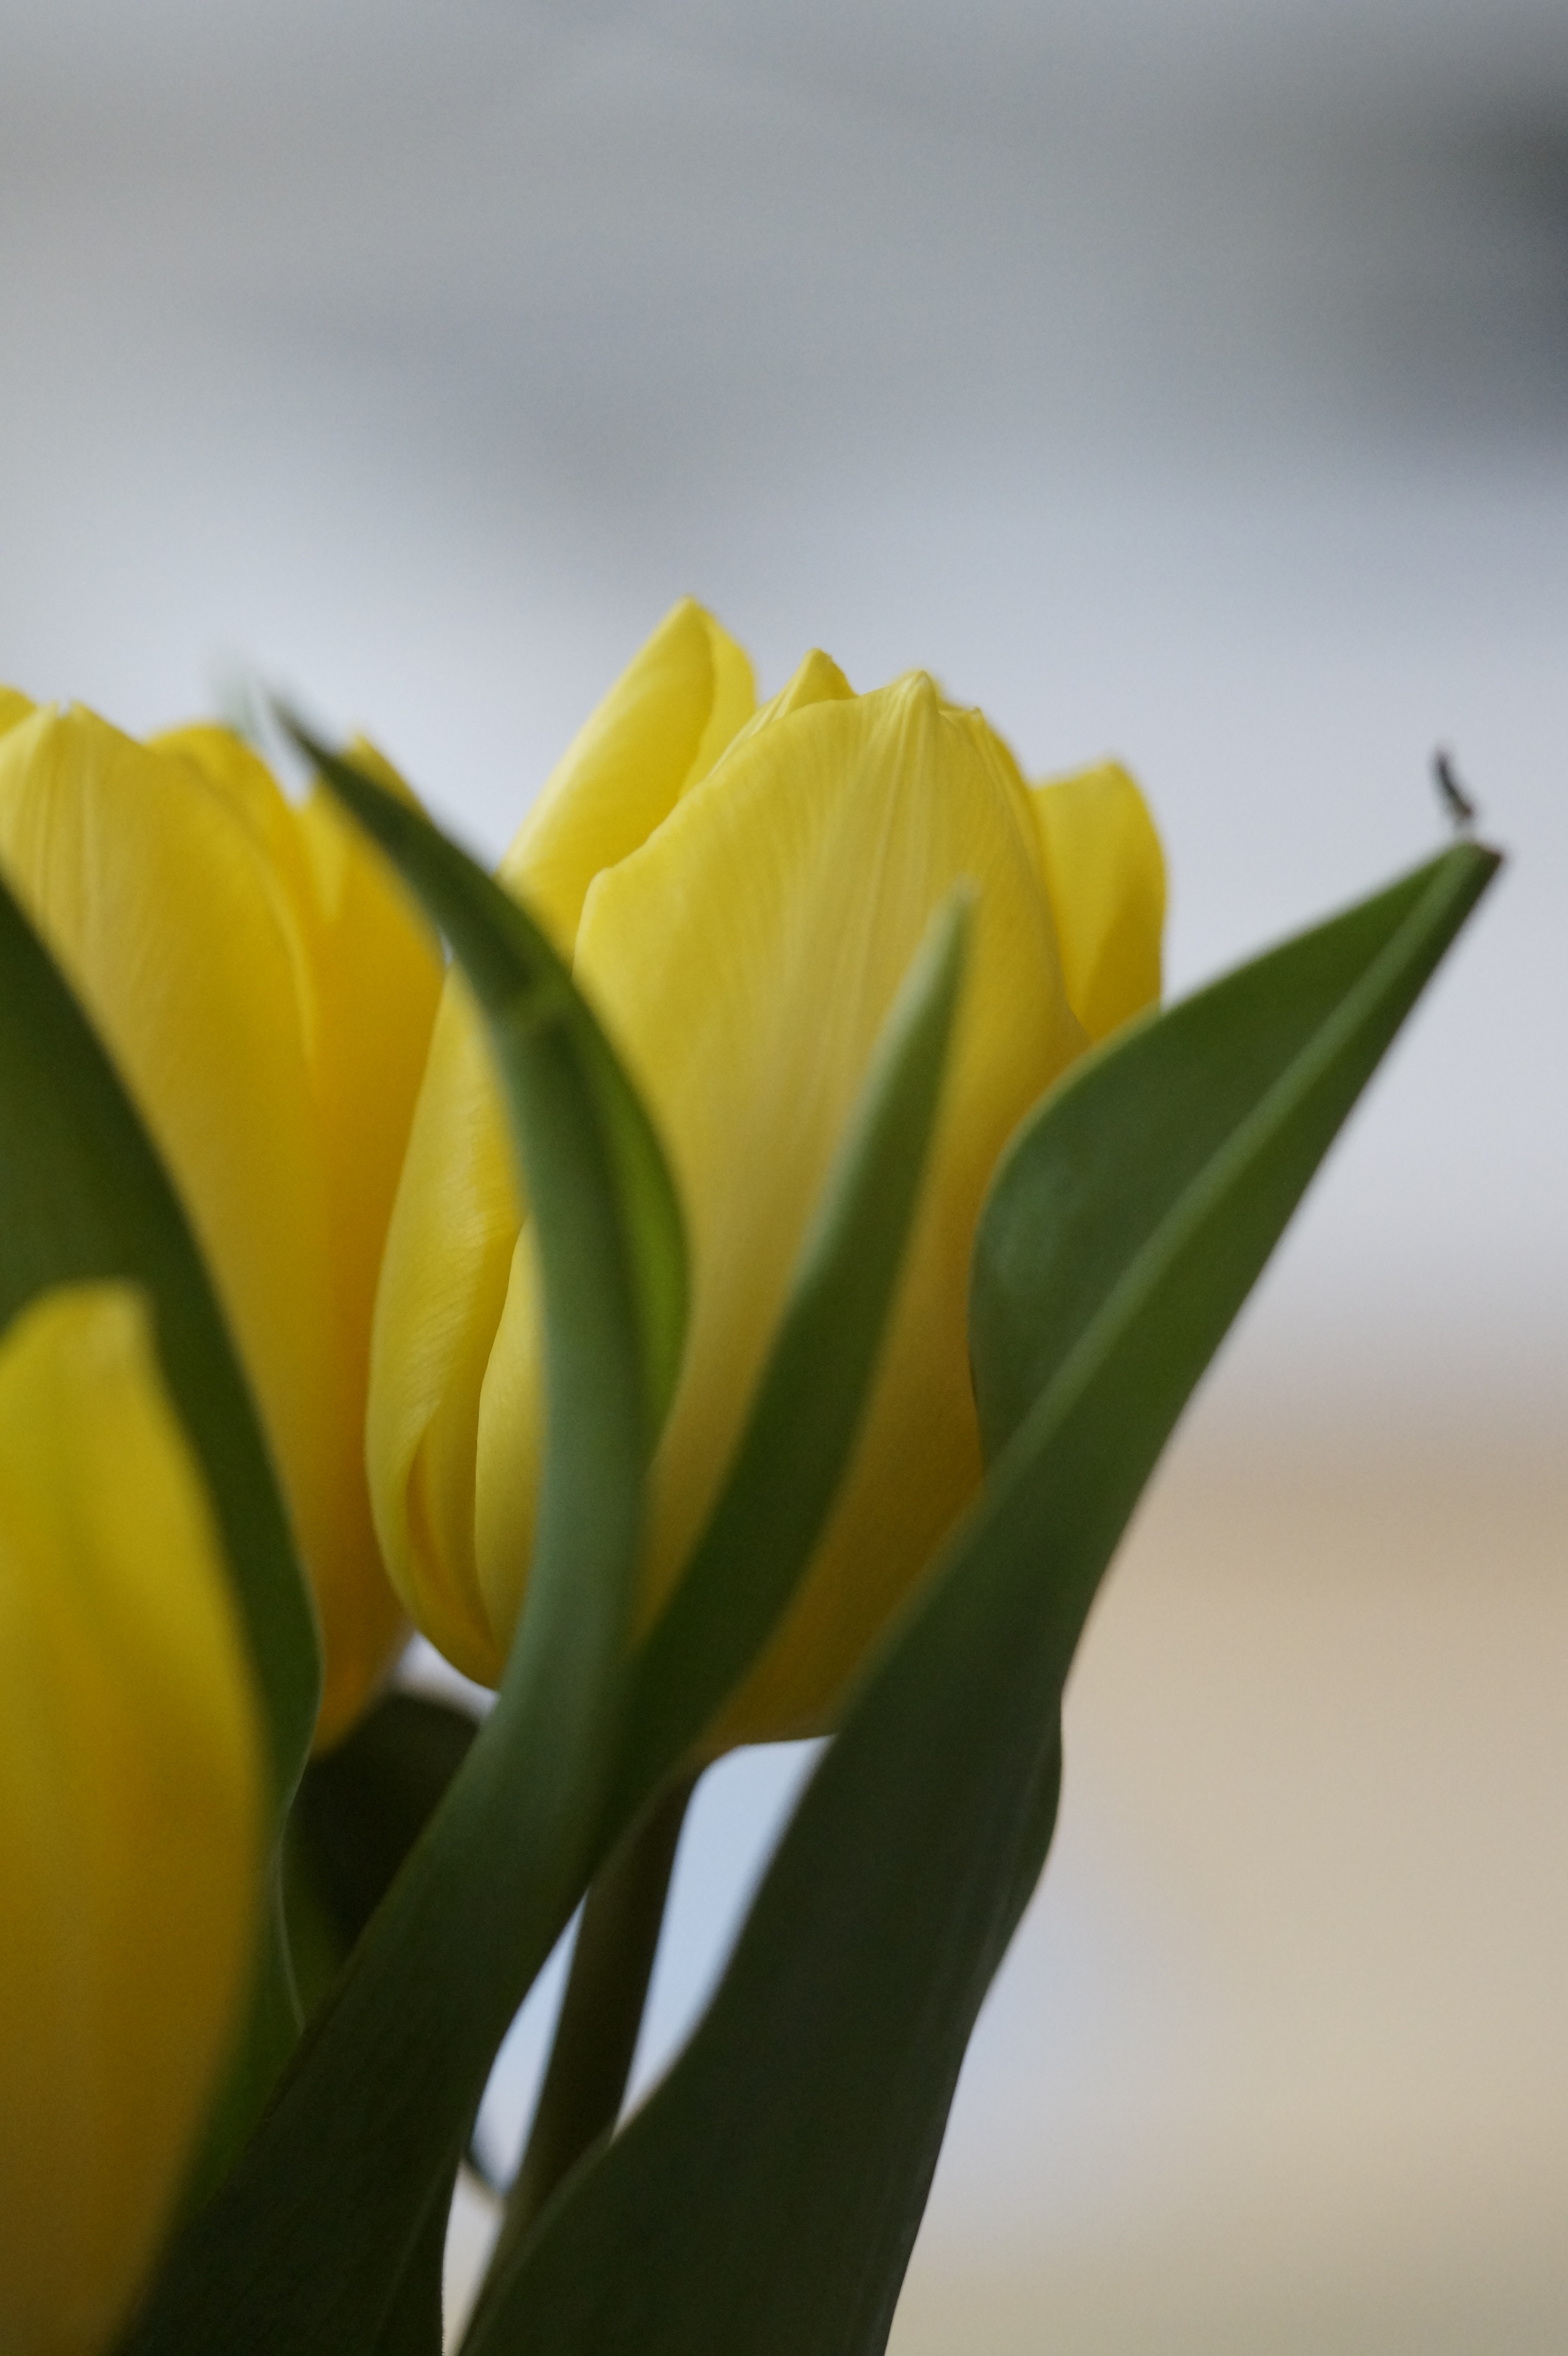
blossom, plant, flower, petal, bloom, tulip, bouquet, spring, yellow, close, flora, tulip bouquet, close up, tulips, lily, bud, macro photography, blossomed, tulpenbluete, flowering plant, schnittblume, lenz, lily family, yellow tulips, plant stem, land plant